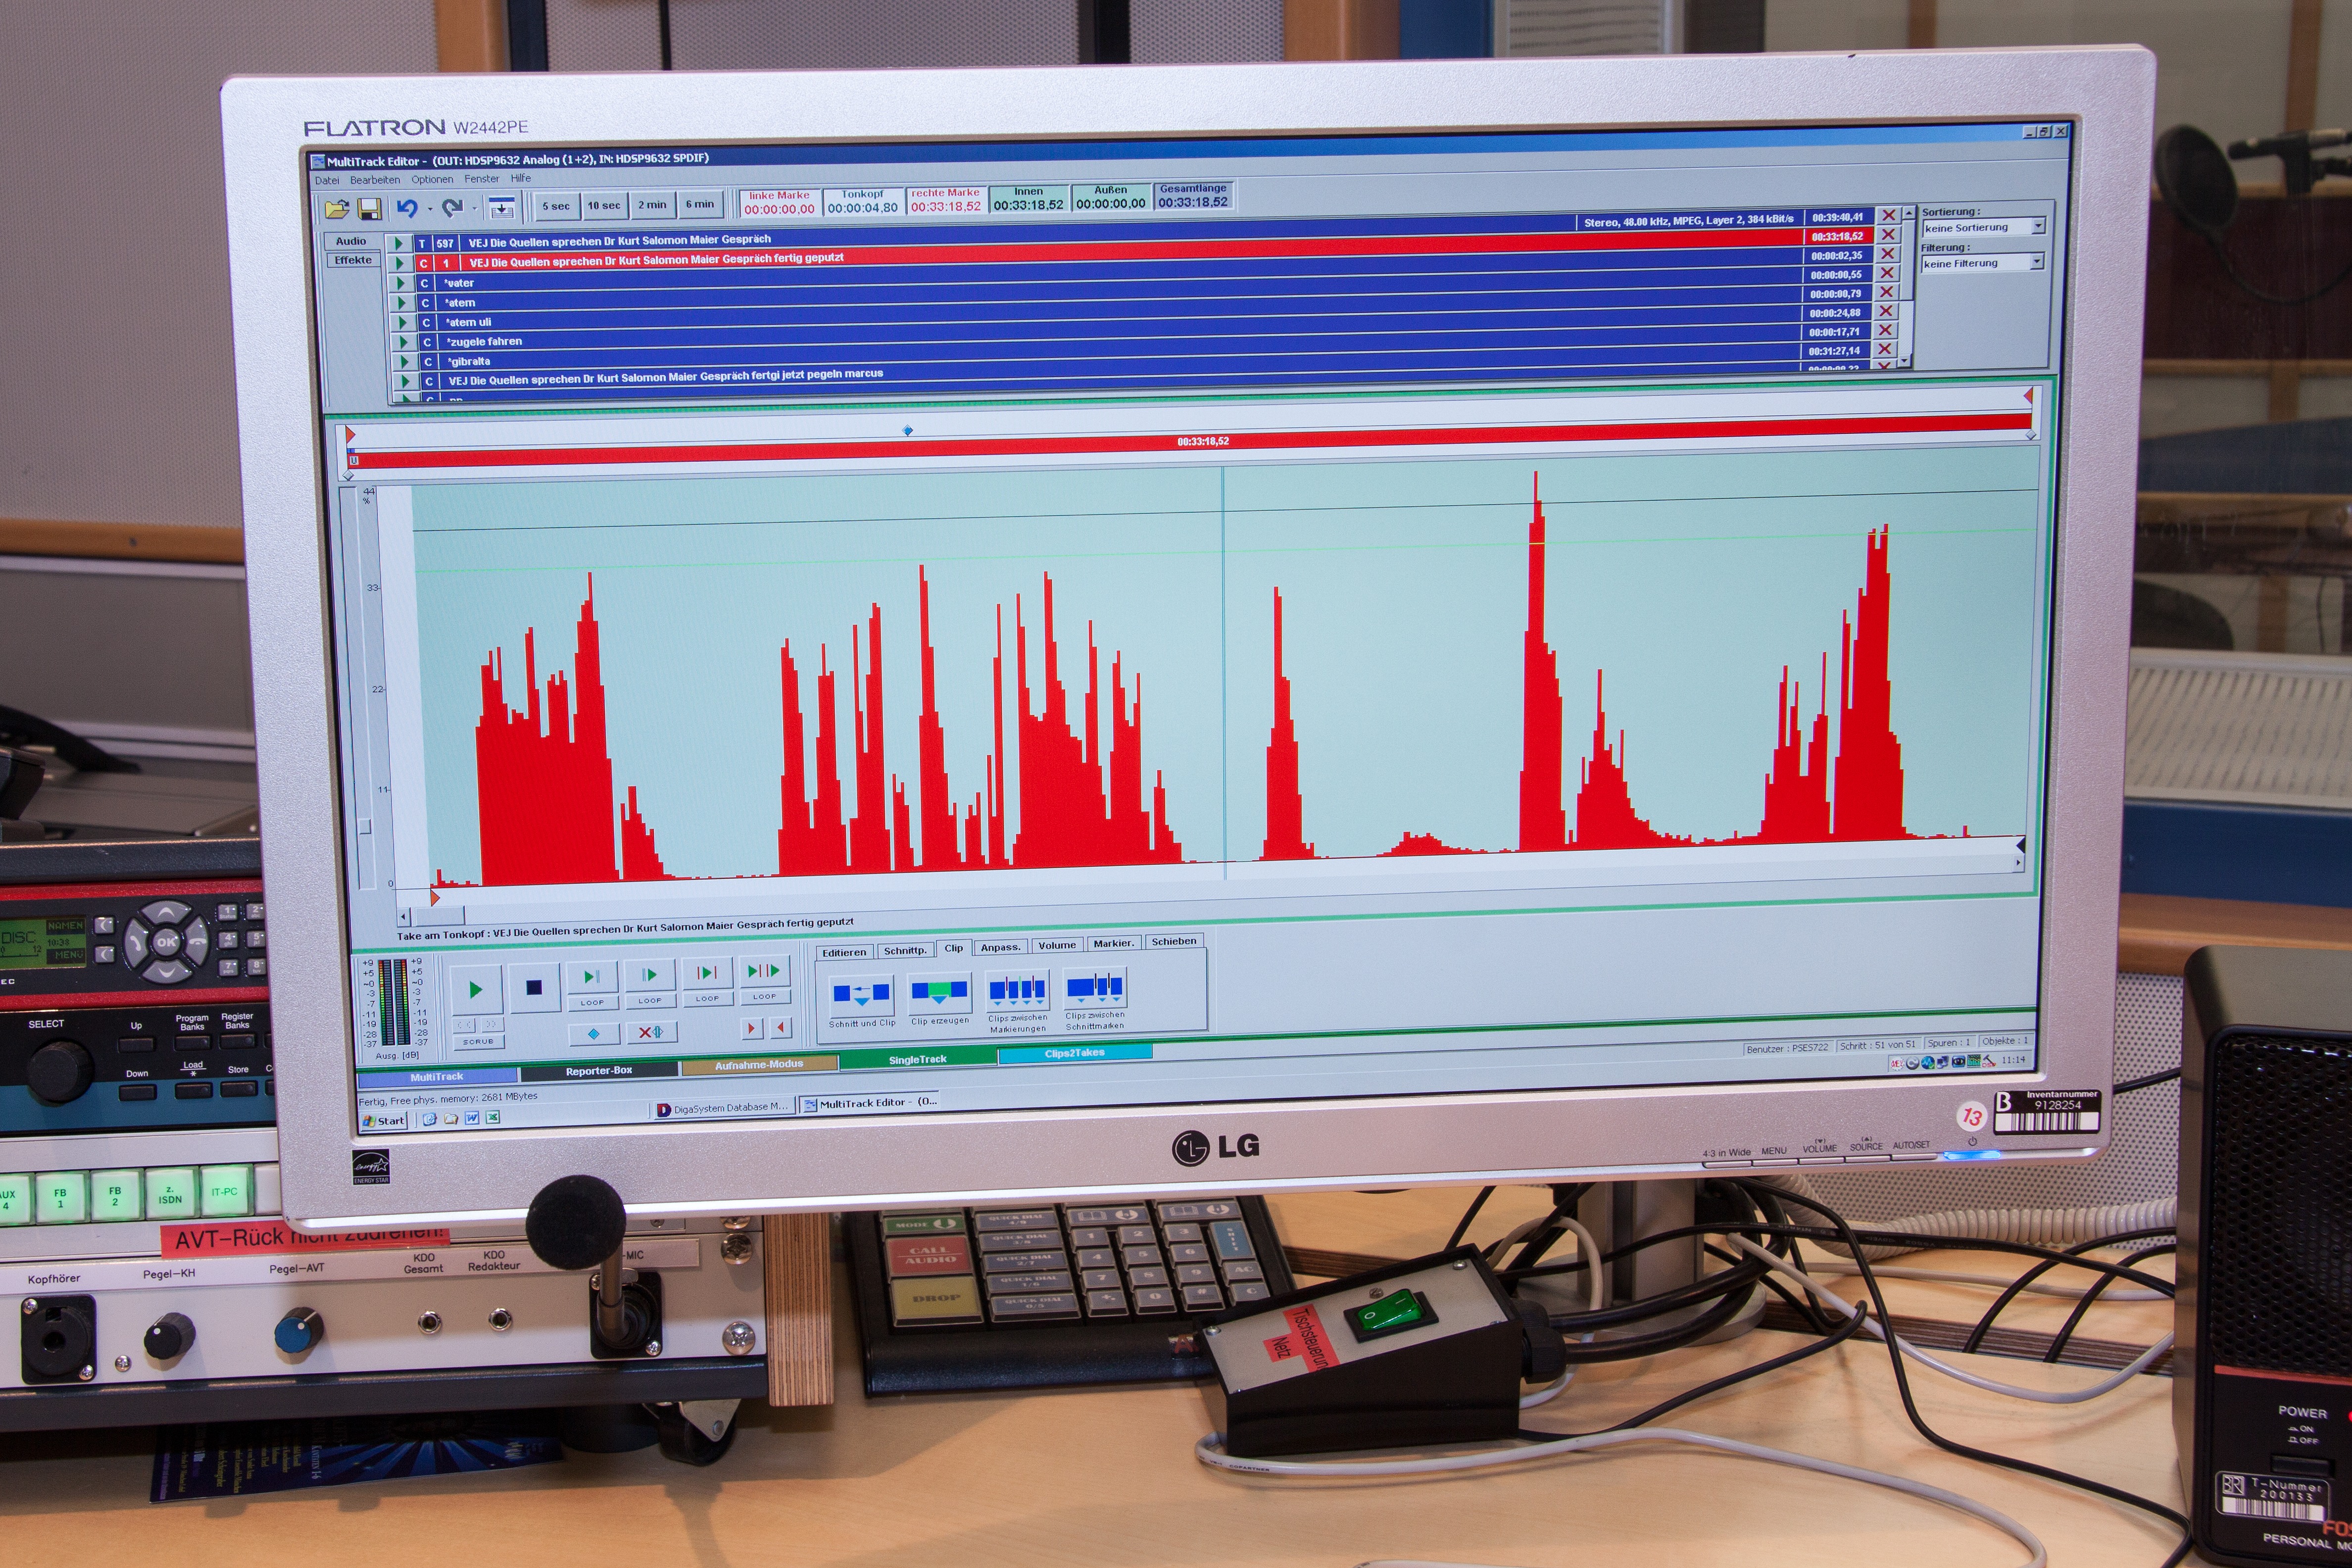
technology, room, signage, envelope, sound studio, personal computer, personal computer hardware, display device, speaker cab, director desk, electromagnetic waves, radio network